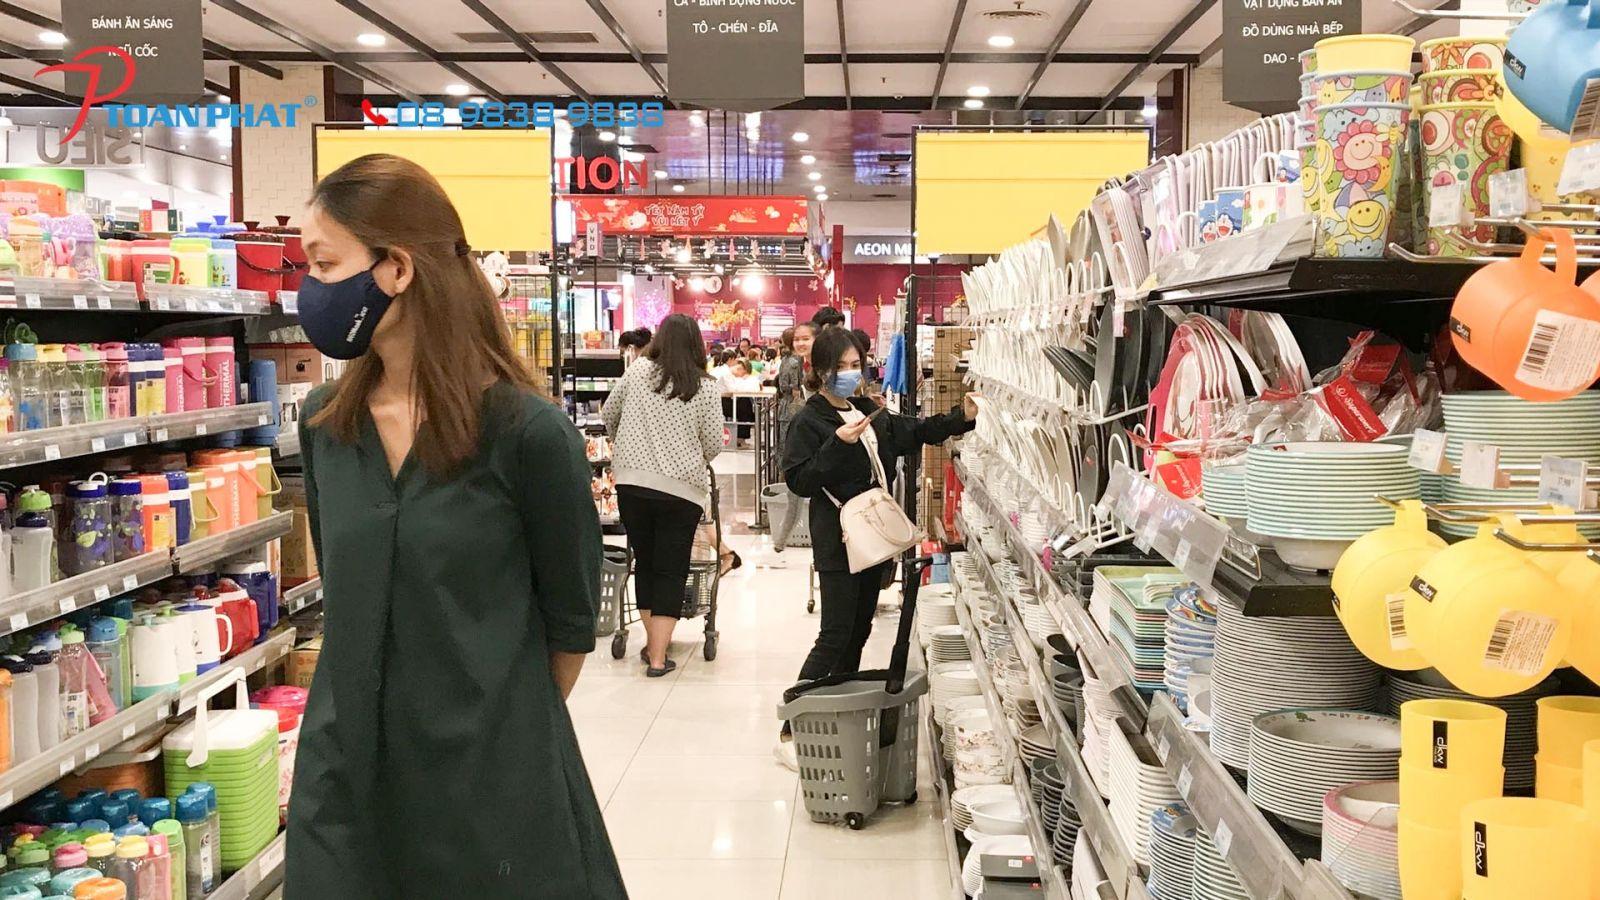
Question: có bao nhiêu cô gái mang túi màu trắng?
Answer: có một cô gái mang áo màu trắng